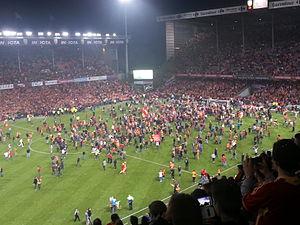
Envahissement du terrain après le coup de sifflet final entre le RC Lens et le Stade brestois (0-1) malgré les 40 740 spectateurs présents (nouveau record de la saison et record du club en Ligue 2
La saison 2013-2014 du Racing Club de Lens, est la troisième saison consécutive du club au sein de la Ligue 2. Au terme de cet exercice, le RC Lens terminant 2ᵉ, retrouve la Ligue 1.